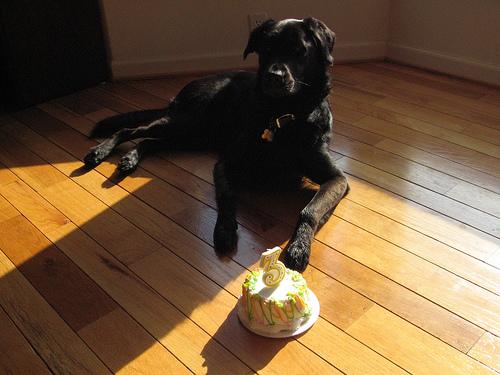
Breed: Labrador_Retriever